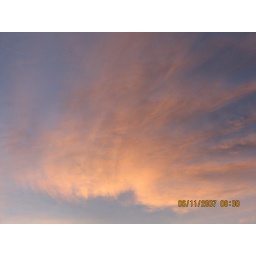
morning clouds over the calgary sky 21